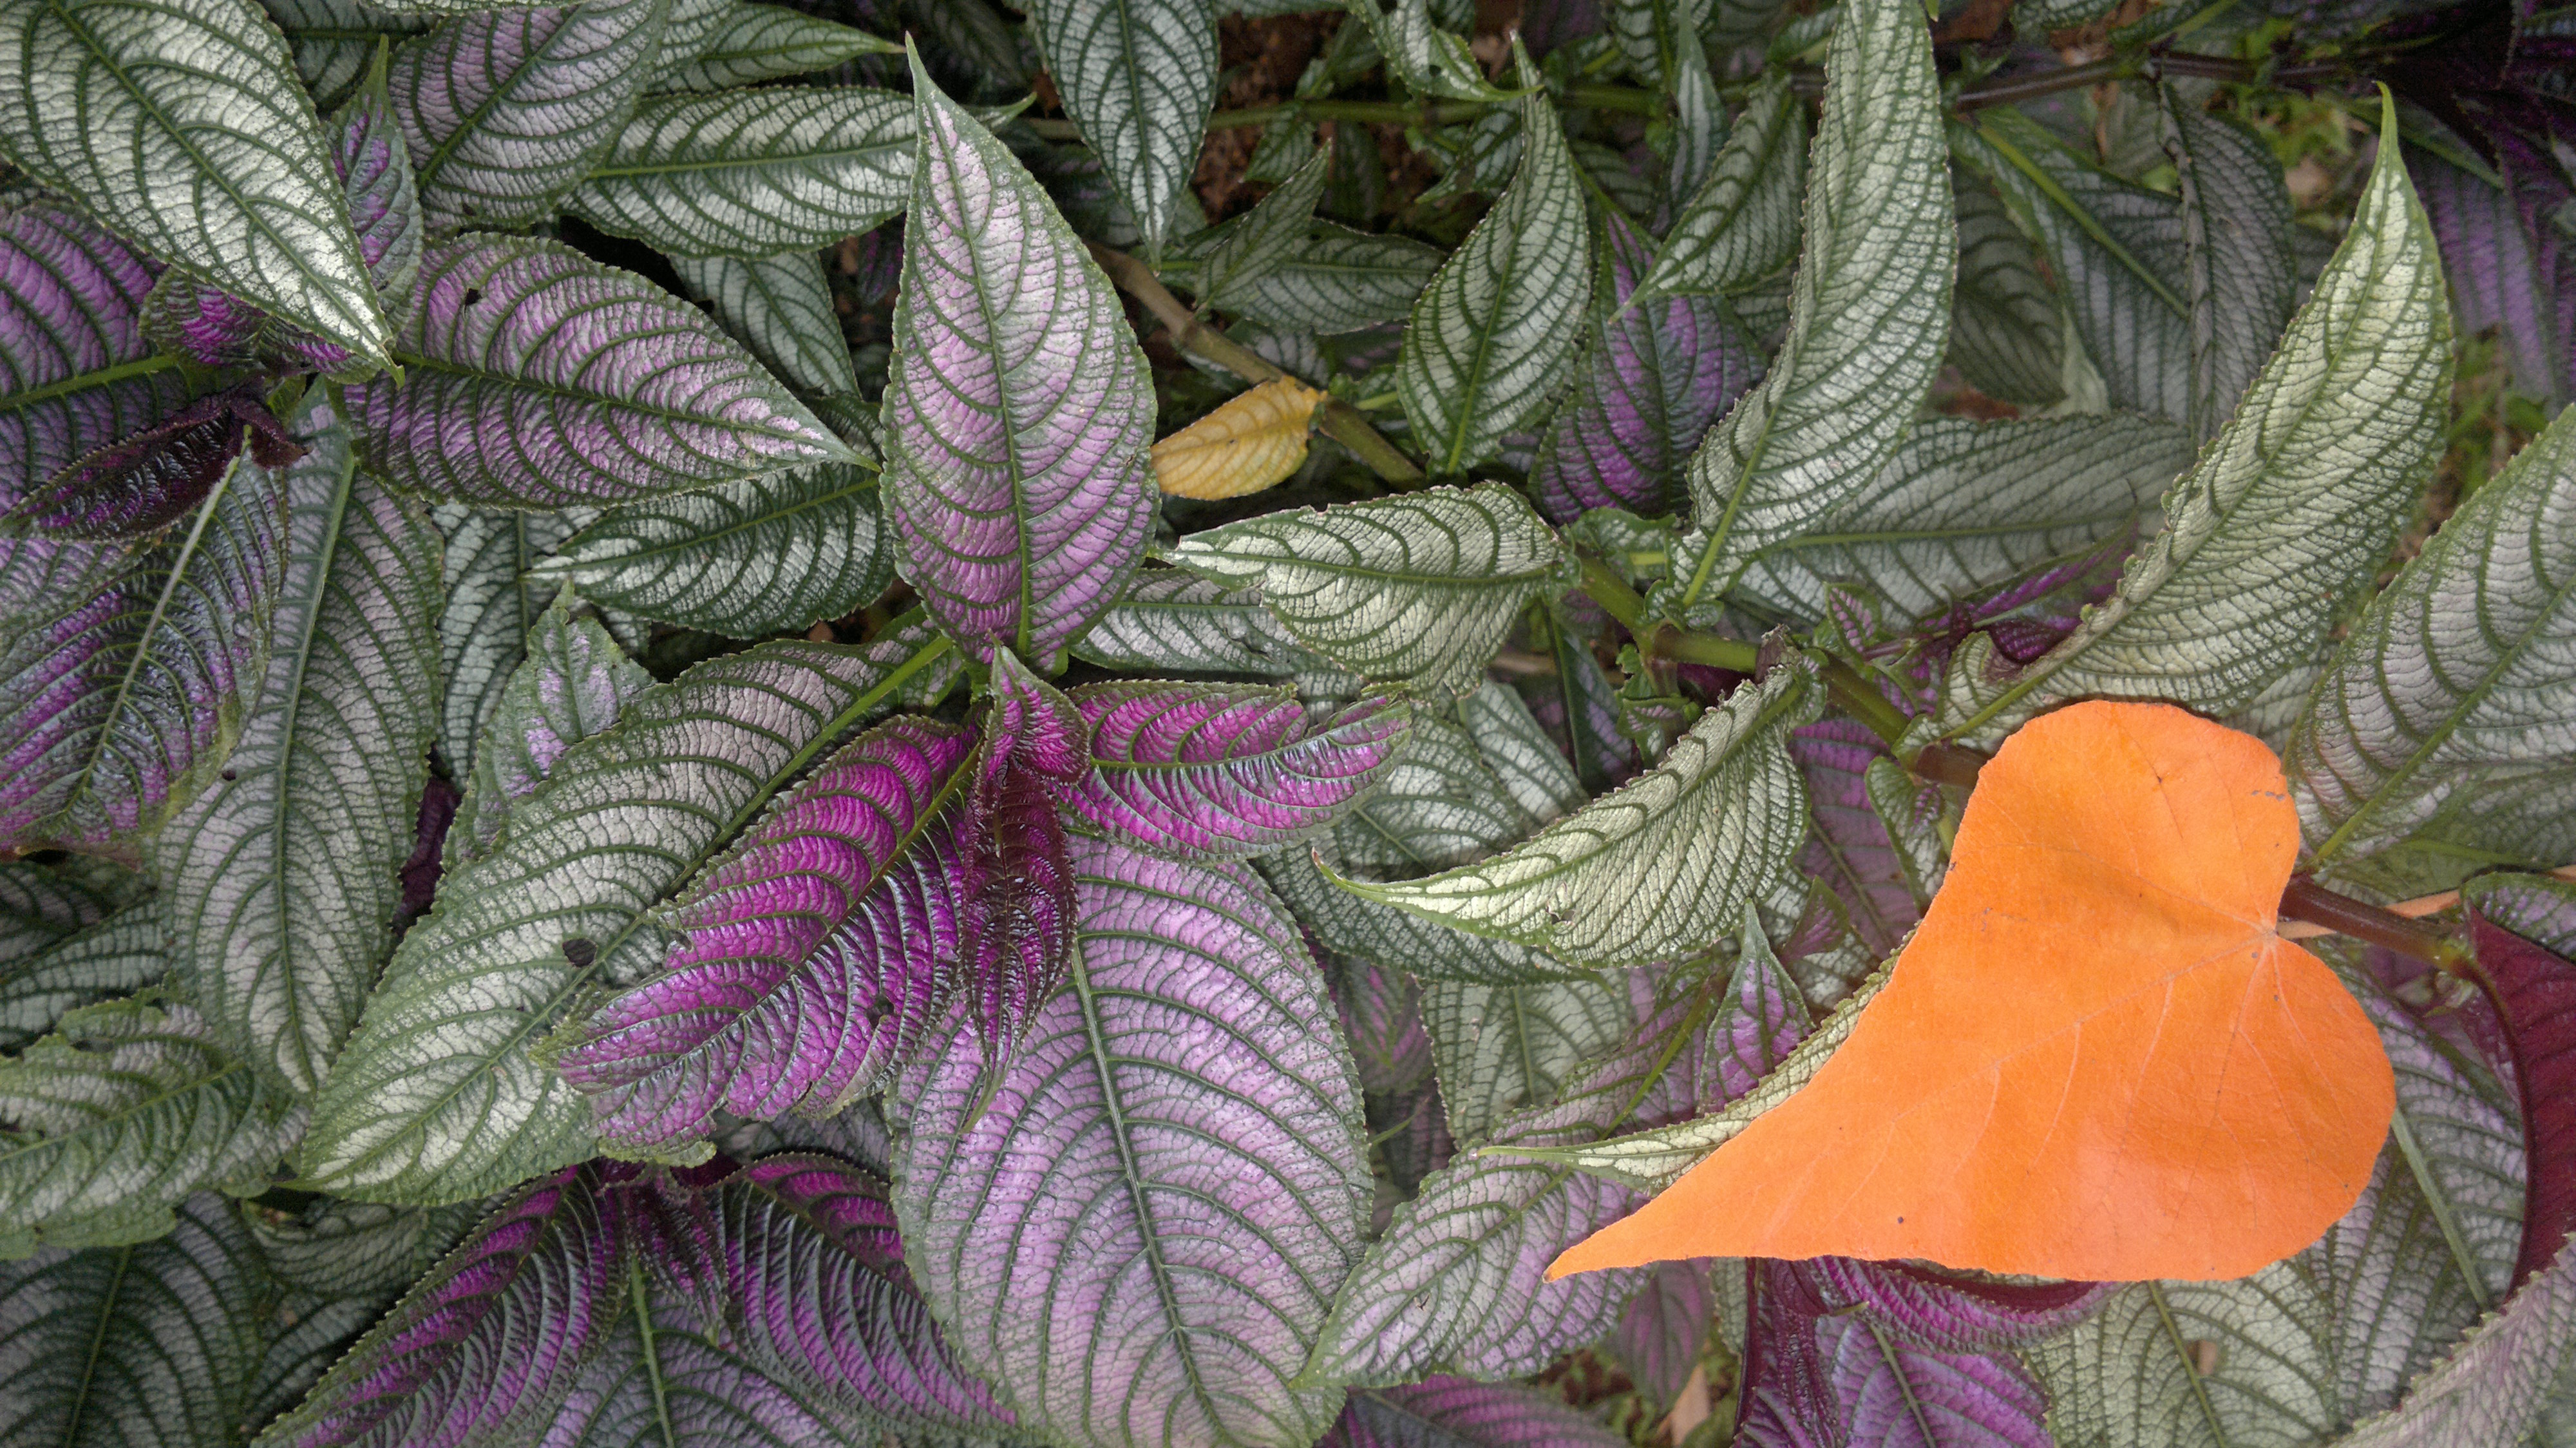
plant, leaf, flower, food, herb, produce, macro, botany, flora, flor, plantas, argentina, misiones, flowering plant, annual plant, land plant, perilla frutescens, perilla